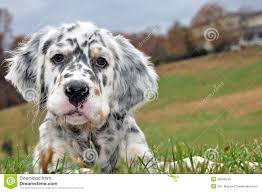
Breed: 203-n000022-English_setter